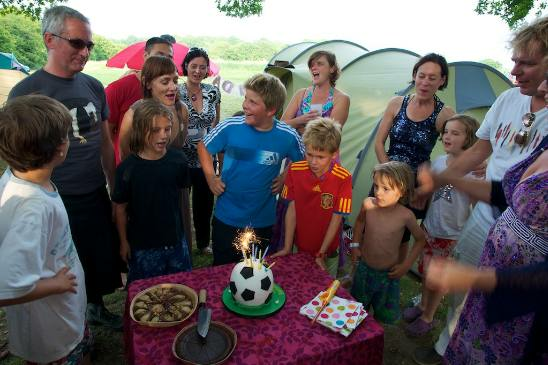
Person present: Yes